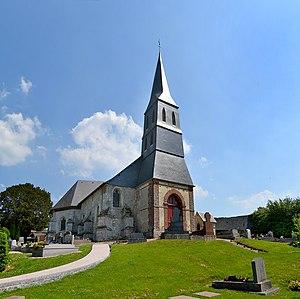
Manneville-la-Pipard (Calvados)
Manneville-la-Pipard est une commune française, située dans le département du Calvados en région Normandie, peuplée de 290 habitants.